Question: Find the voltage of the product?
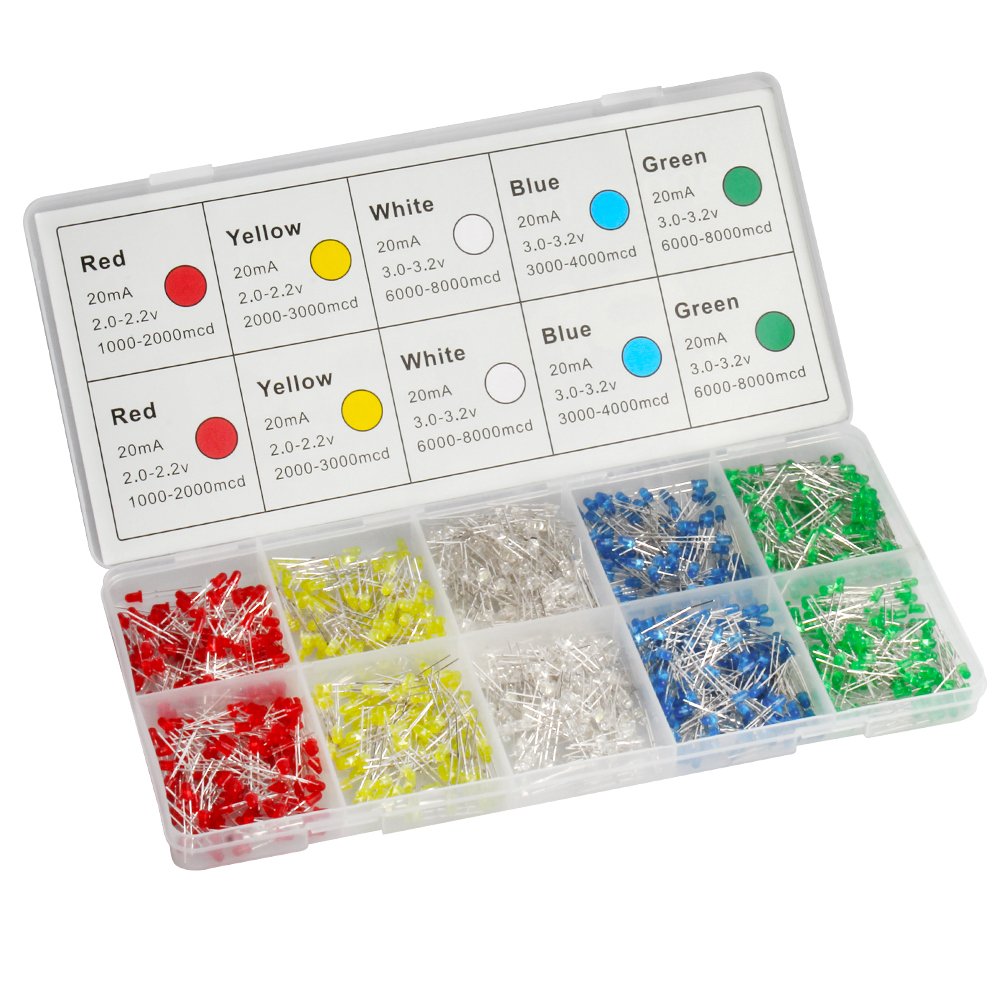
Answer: [2.0, 2.2] volt